Vinland Saga (manga)

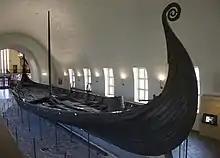
An example of an Osebergskipet ship which Askeladd's group use in the series' first story arc

Though the manga is influenced by "Saga of Erik the Red" and "Saga of the Greenlanders", Yukimura found it challenging to fully read all those sources due to their notable length. In doing research, Yukimura also visited Canada to get inspiration for the material he has to draw. Yukimura was inspired by anime series about Vikings that he watched as a child, being fascinated by them since. Their culture and way of life were something new and fresh to him; he learned, for instance, that if somebody killed while intoxicated, they could get a lower sentence or go free. Yukimura traveled to Scandinavia in 2003 to conduct research on Vikings, which was difficult due to the language barrier, as he speaks no Norwegian and little English. He claimed the Oseberg Ship to be the most beautiful ship he has ever seen. Yukimura compares Vikings to wokou instead of samurai, as he would find more differences than similarities between the former and the latter. He believes Vikings were more free and honest about their own feelings; samurai were more quiet as a people and were obedient towards their master or their own honor. Yukimura also visited Denmark, Iceland, France, Britain, and Canada for research. Yukimura has also made full-scale models to ensure the utmost realism in the depiction of materials, but the production of those models puts a lot of pressure on his time schedule.